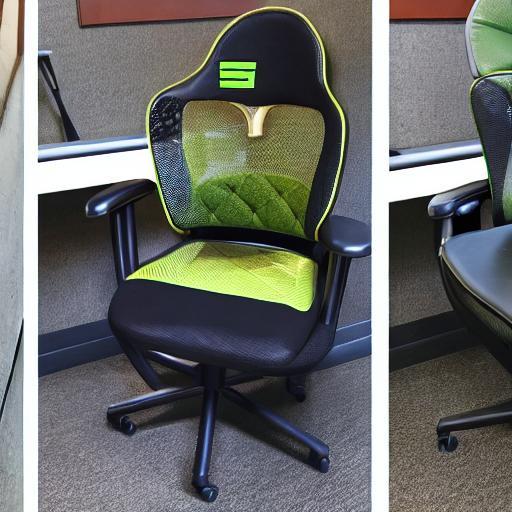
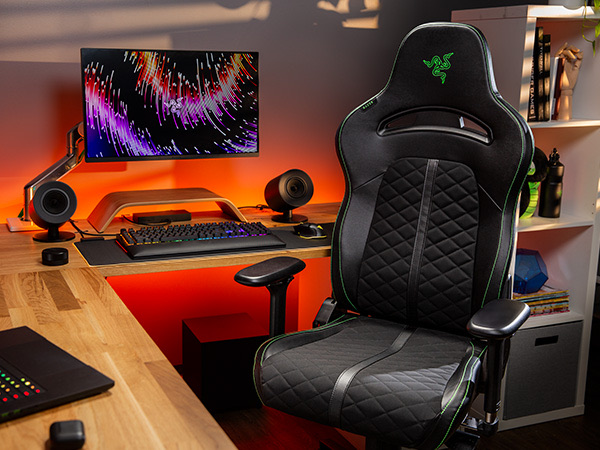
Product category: items_chair
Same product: no